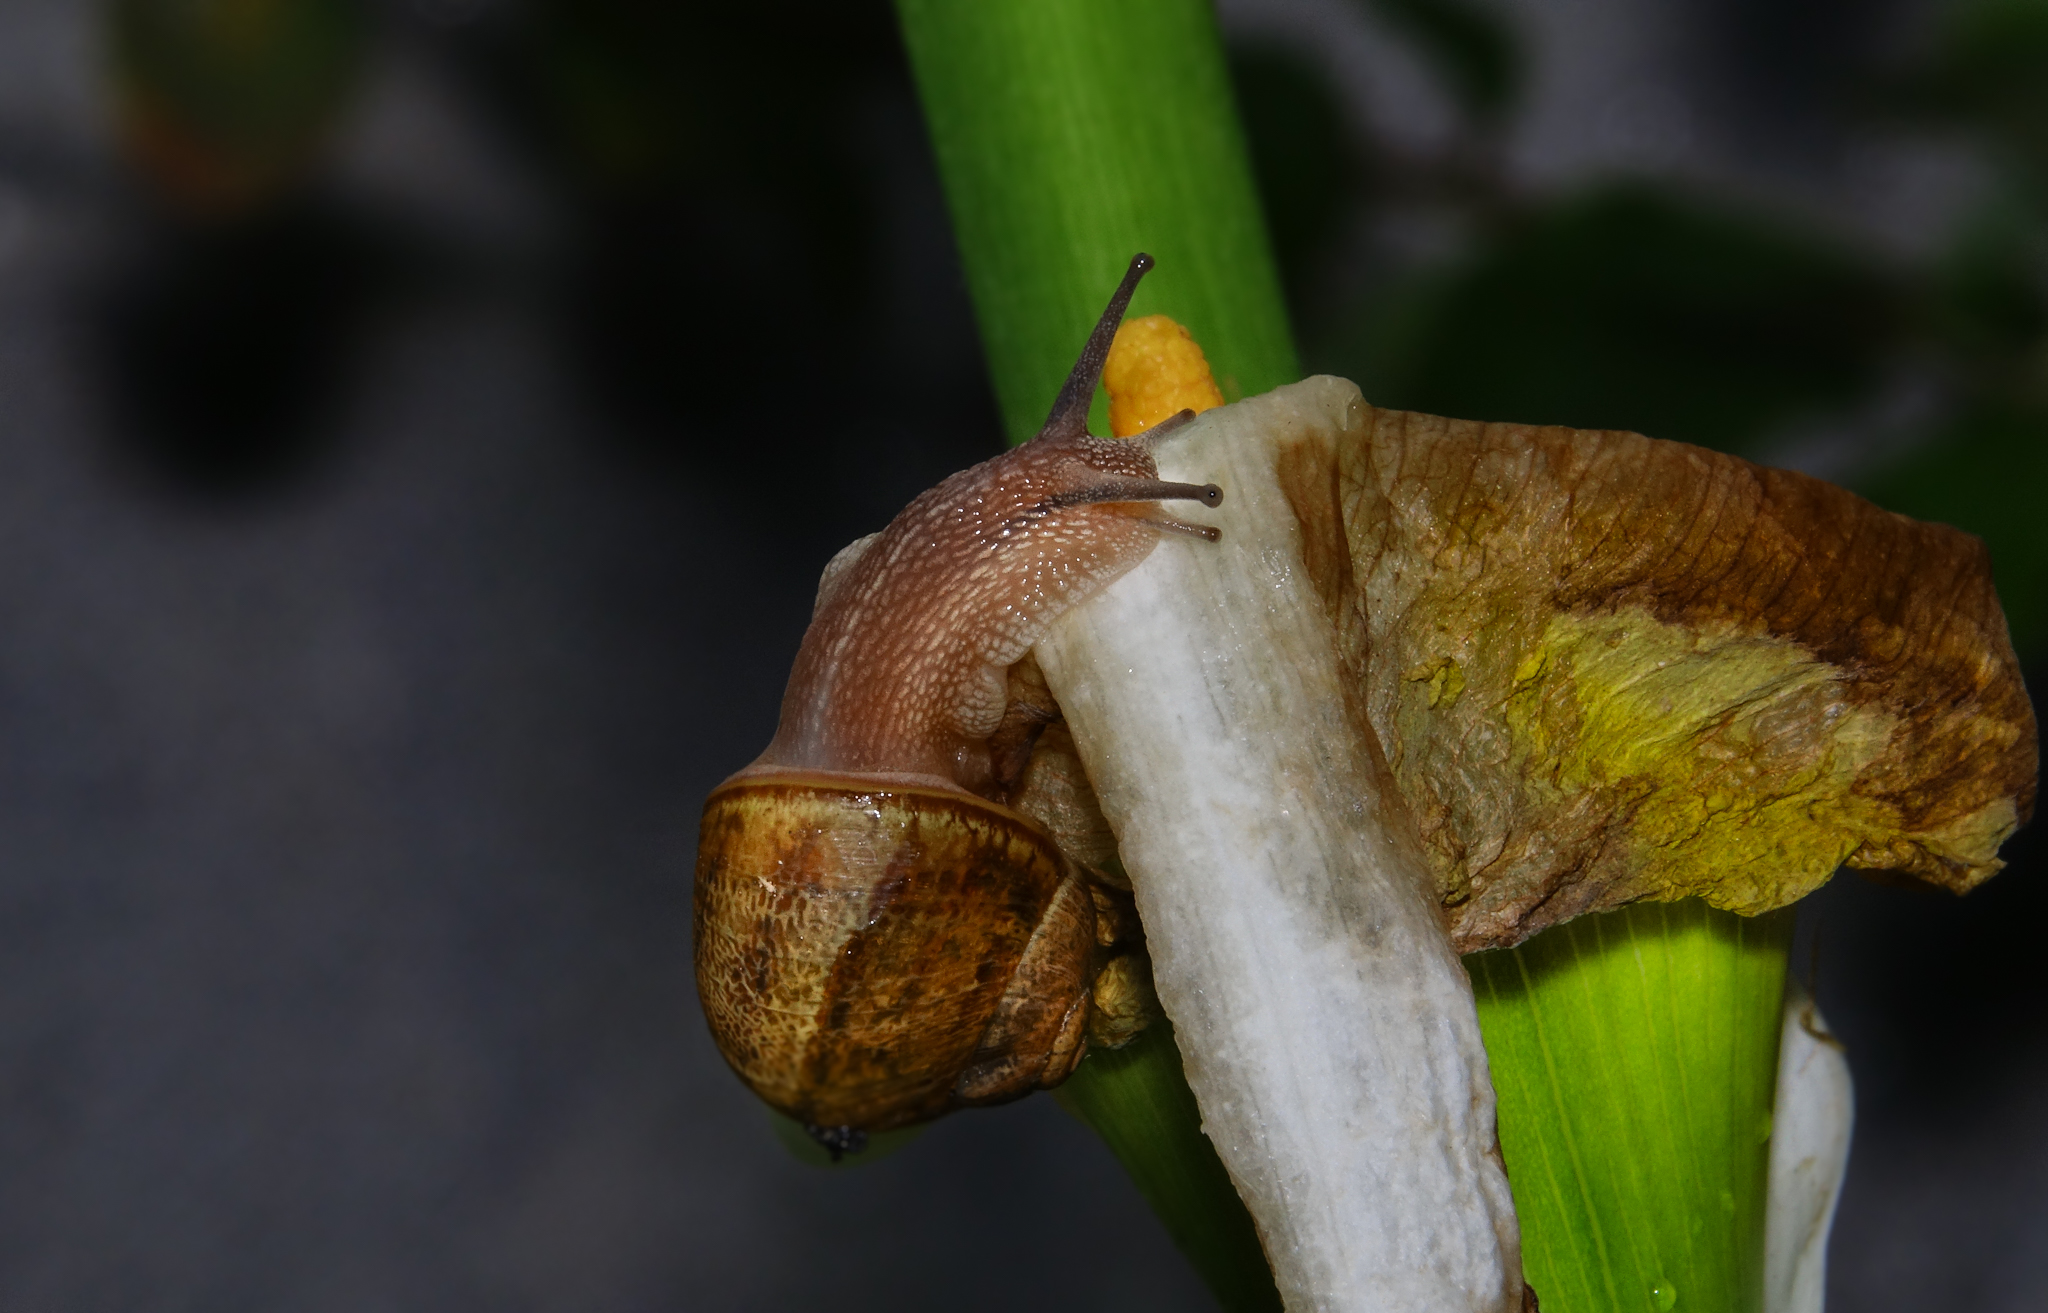
tree, nature, branch, plant, photography, leaf, flower, produce, macro, autumn, botany, yellow, flora, fauna, invertebrate, flowers, close up, snail, naturaleza, flores, ggl1, gaby1, xovesphoto, sonydscrx10iii, sonyrx10iii, rx10iii, rx10m3, macro photography, plant stem, snails and slugs